Health in Japan

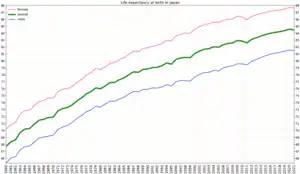
Life expectancy in Japan

The level of health in Japan is due to a number of factors including cultural habits, isolation, and a universal health care system. John Creighton Campbell, a professor at the University of Michigan and Tokyo University, told the New York Times in 2009 that Japanese people are the healthiest group on the planet. Japanese visit a doctor nearly 14 times a year, more than four times as often as Americans. Life expectancy in 2013 was 83.3 years - among the highest on the planet.